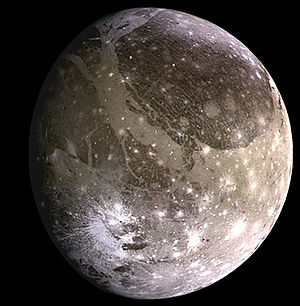
Galileiske måner / Fysiske data
De galileiske måner er fire af planeten Jupiters måner, nemlig Io, Europa, Ganymedes og Callisto. De blev alle opdaget af astronomen, fysikeren og filosoffen Galileo Galilei, da han i januar 1610 som en af de første brugte den dengang helt nye opfindelse kikkerten til astronomiske observationer. Io, Europa og Callisto blev opdaget den 7. januar, og mens han de efterfølgende nætter studerede de tre små "drabanter" til Jupiter, dukkede den fjerde, Ganymedes, op den 11. januar.